Wycliffe Smith

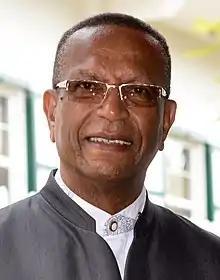
Smith in 2015

Wycliffe Sylvester Smith (born 18 December 1948) is a Sint Maarten politician, former pastor and poet. Born on the island of Saba, he was educated in Sint Maarten, the Netherlands and the U.S. before becoming a teacher. He worked many years as a pastor in Sint Maarten and has published several works of poetry, being considered an expert on literature in the Windward Islands. Smith served as lieutenant governor of Saba from 1983 to 1989 and later became the president of the University of St. Martin. In 2015, he established the Sint Maarten Christian Party and later was appointed the Minister of Education, Culture, Youth and Sport. He then briefly served as prime minister of Sint Maarten in 2019.